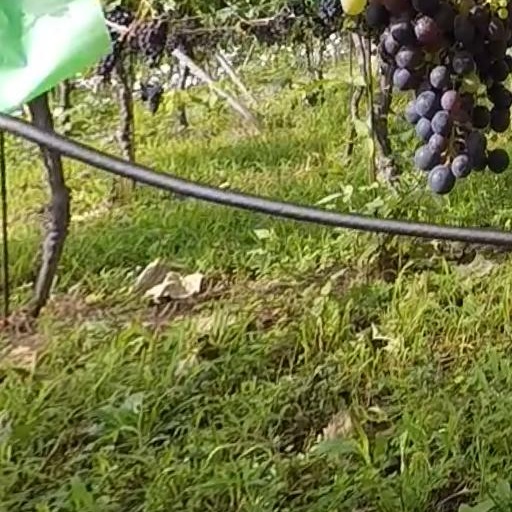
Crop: grape